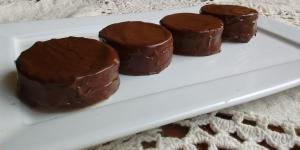
alfajores de chocolate